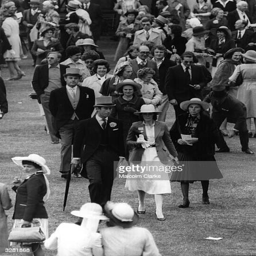
noble person with daughter of noble title amongst the crowd at races